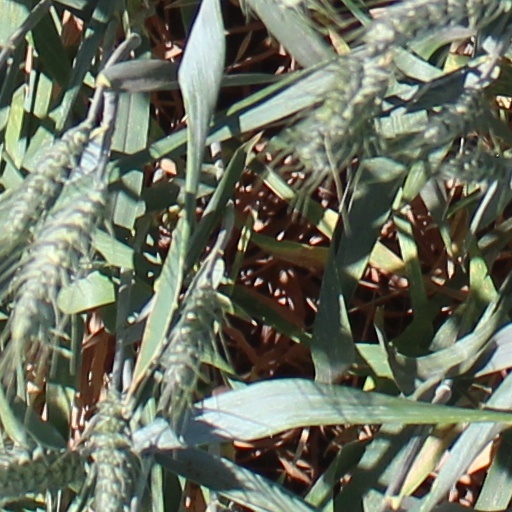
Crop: wheat